California State Route 56

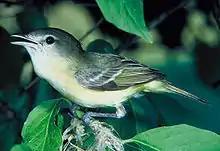
A Bell's vireo, of which the least Bell's vireo is a subspecies

Citizens began to lobby for the construction of SR 56 in 1986, in a similar action to efforts for SR 52. As far back as 1987, the Sierra Club opposed the use of sales tax revenue to build the freeway because of environmental concerns. A public forum was held on April 10, 1990, in Rancho Peñasquitos. Since funds were not available for constructing the middle of the route, many opposed the construction of the eastern part of SR 56 as a "road to nowhere". Opposition to the western end of the freeway related to concerns about destruction of "farmland, marshland, and willow scrubland", the habitat of the endangered least Bell's vireo. The San Diego City Council voted against such widening of Carmel Valley Road on April 12, citing the environmental concerns. Caltrans rejected other routes, and insisted on ending the freeway at I-5 and Carmel Valley Road. The council reversed its decision on May 8; after the public gave several opinions on the matter, Caltrans agreed to set aside for environmental mitigation, and $2 million (about $ in dollars) was to be set aside for the purchase of land for a park near the San Dieguito River.